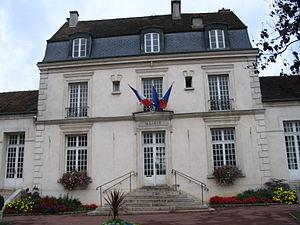
Mairie de Villecresnes, Val-de-Marne, France.
Villecresnes est une commune française située dans le sud-est du département du Val-de-Marne, en région Île-de-France.